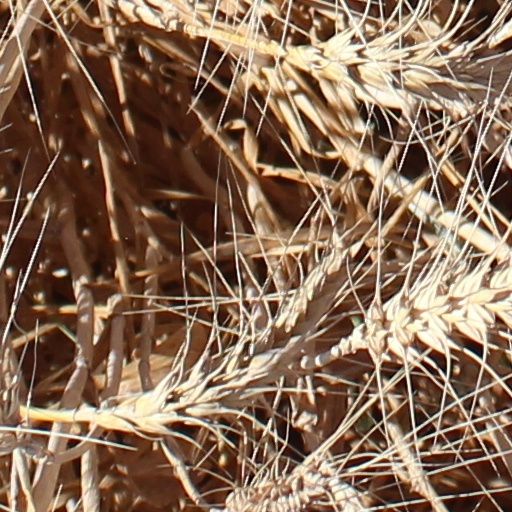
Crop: wheat